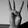
ASL letter: W